Avery W. Severance

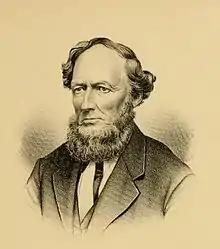
Avery W. Severance

Avery W. Severance (February 23, 1819 – February 15, 1874) was an American farmer and politician from New York.